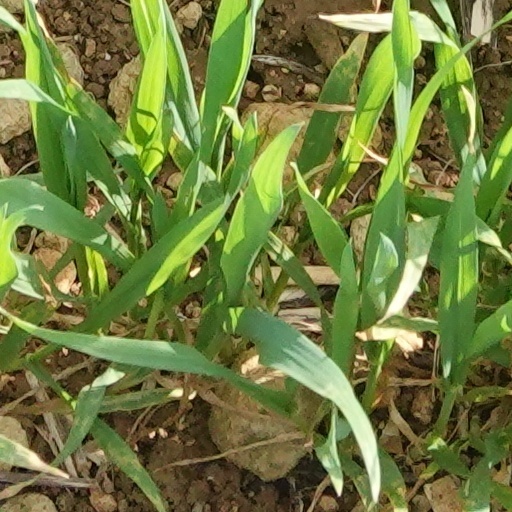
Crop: wheat